Sophien Kamoun

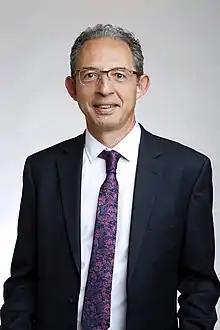
Kamoun in 2018

Sophien Kamoun (Arabic: سفيان كمون; born 8 December 1965) is a Tunisian biologist. He is a senior scientist at The Sainsbury Laboratory and professor of biology at the University of East Anglia (UEA). Kamoun is known for contributions to our understanding of plant diseases and plant immunity. As of 2025, Kamoun became a co-editor of the